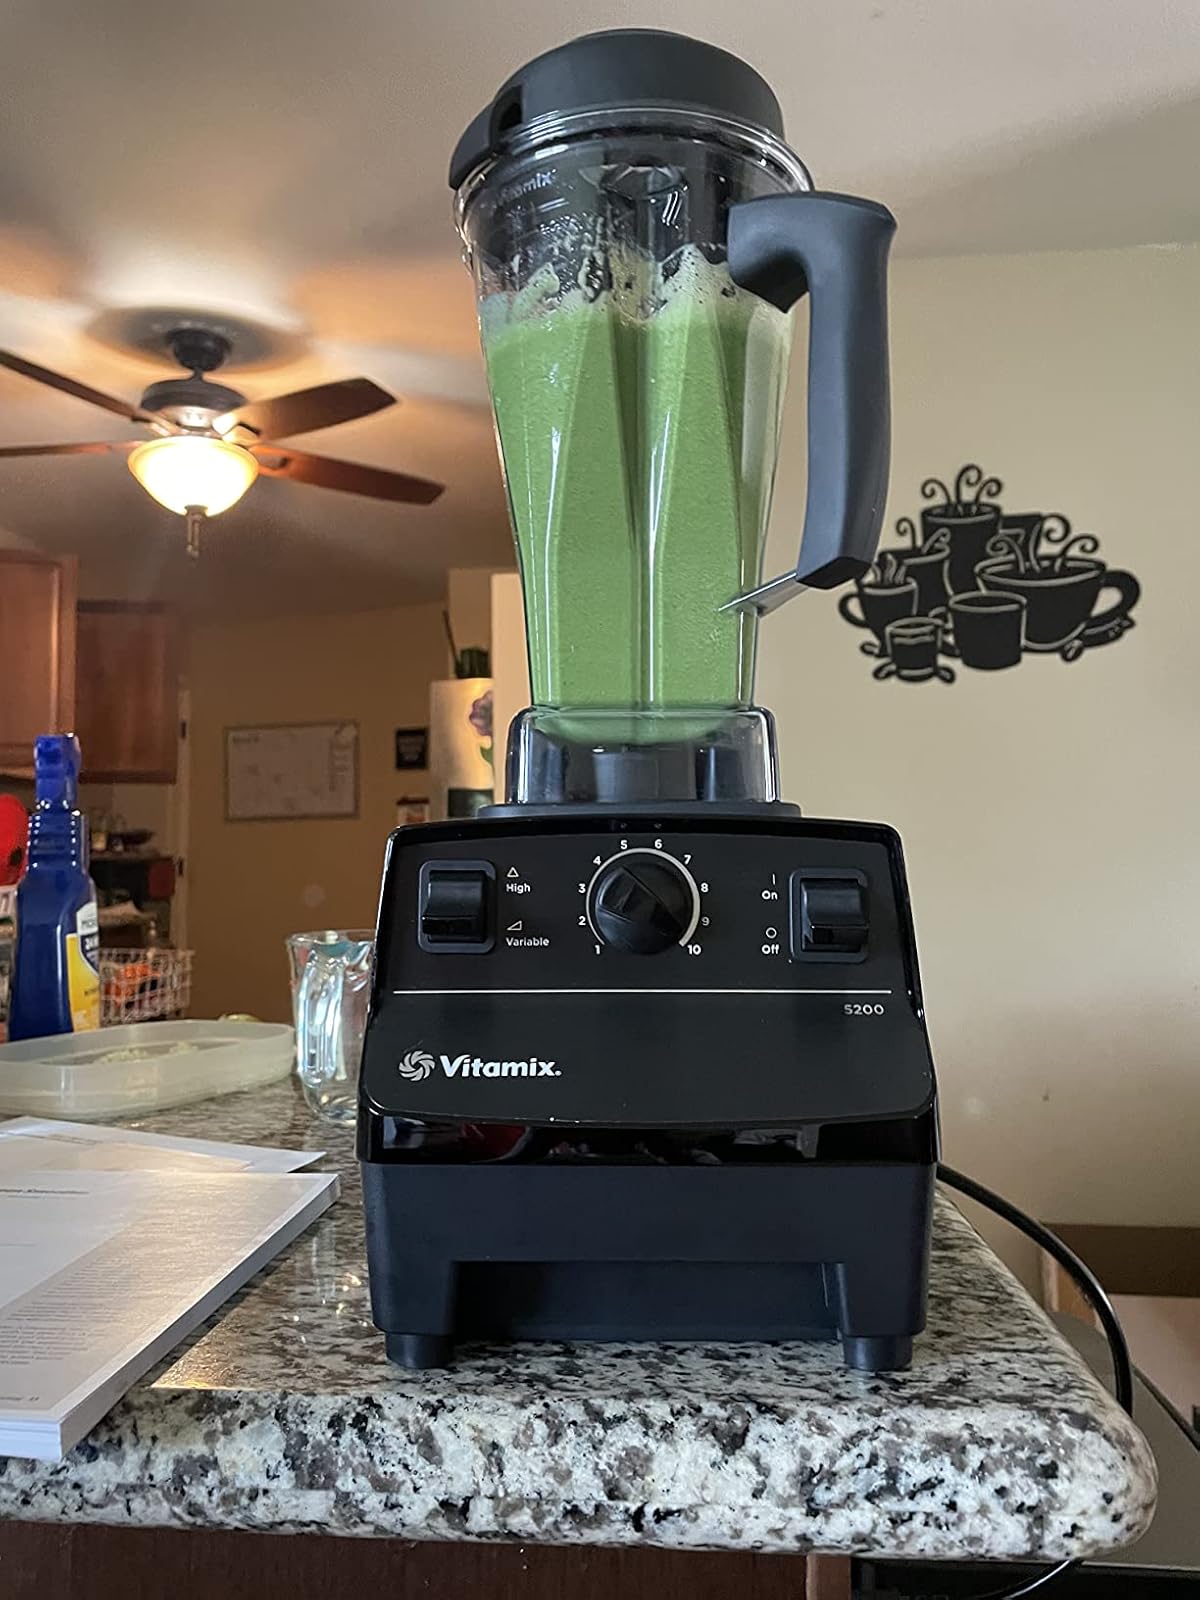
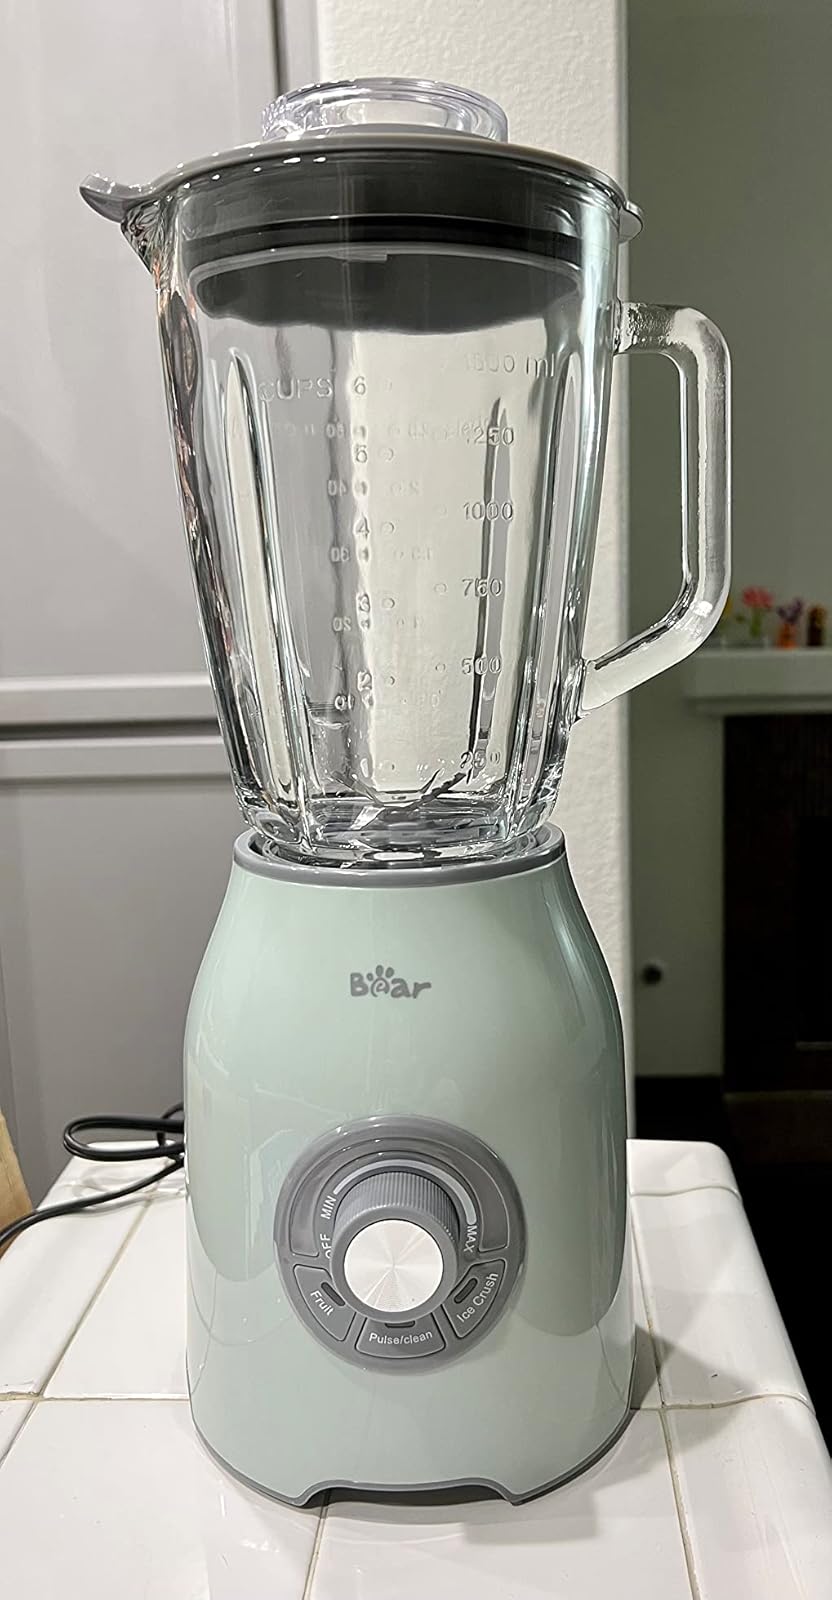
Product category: items_blender
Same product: no